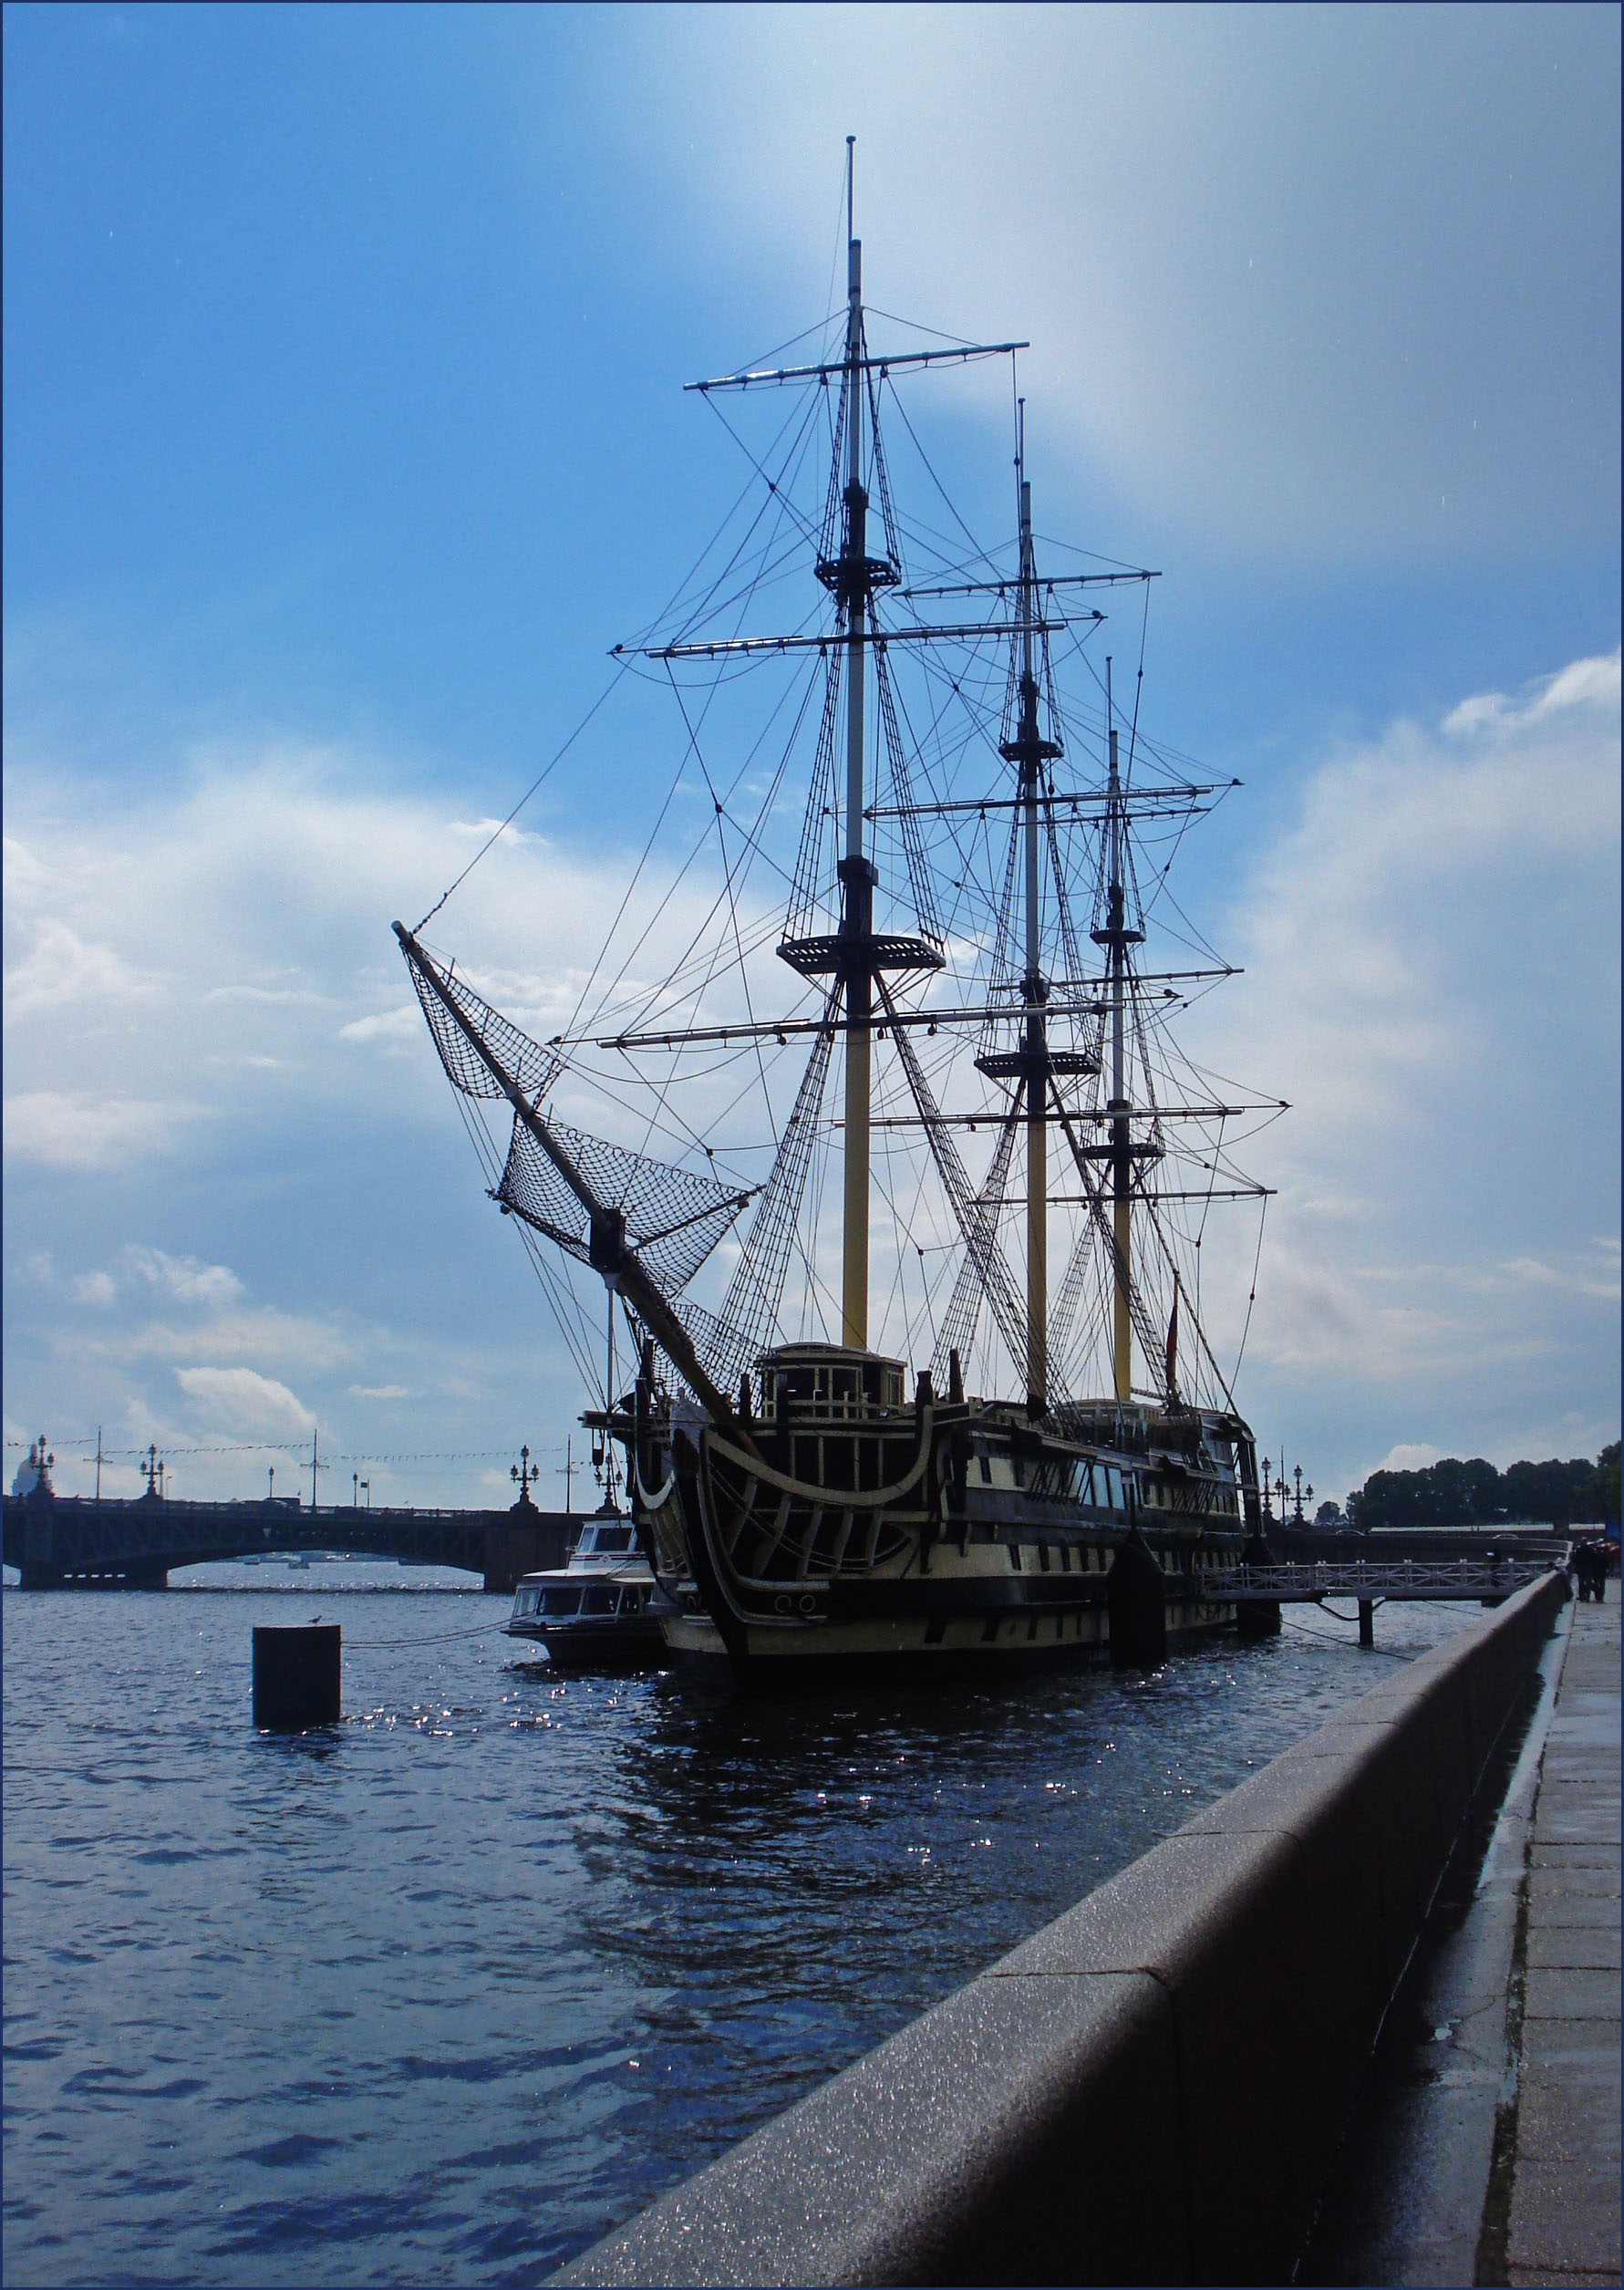
beach, sea, water, ocean, sky, boat, river, ship, vehicle, mast, harbor, clouds, sail, russia, watercraft, schooner, windjammer, barque, frigate, quay, brig, sailing ship, st petersburg russia, tall ship, galleon, caravel, brigantine